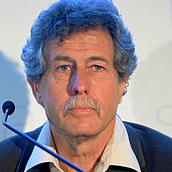
Age: 59